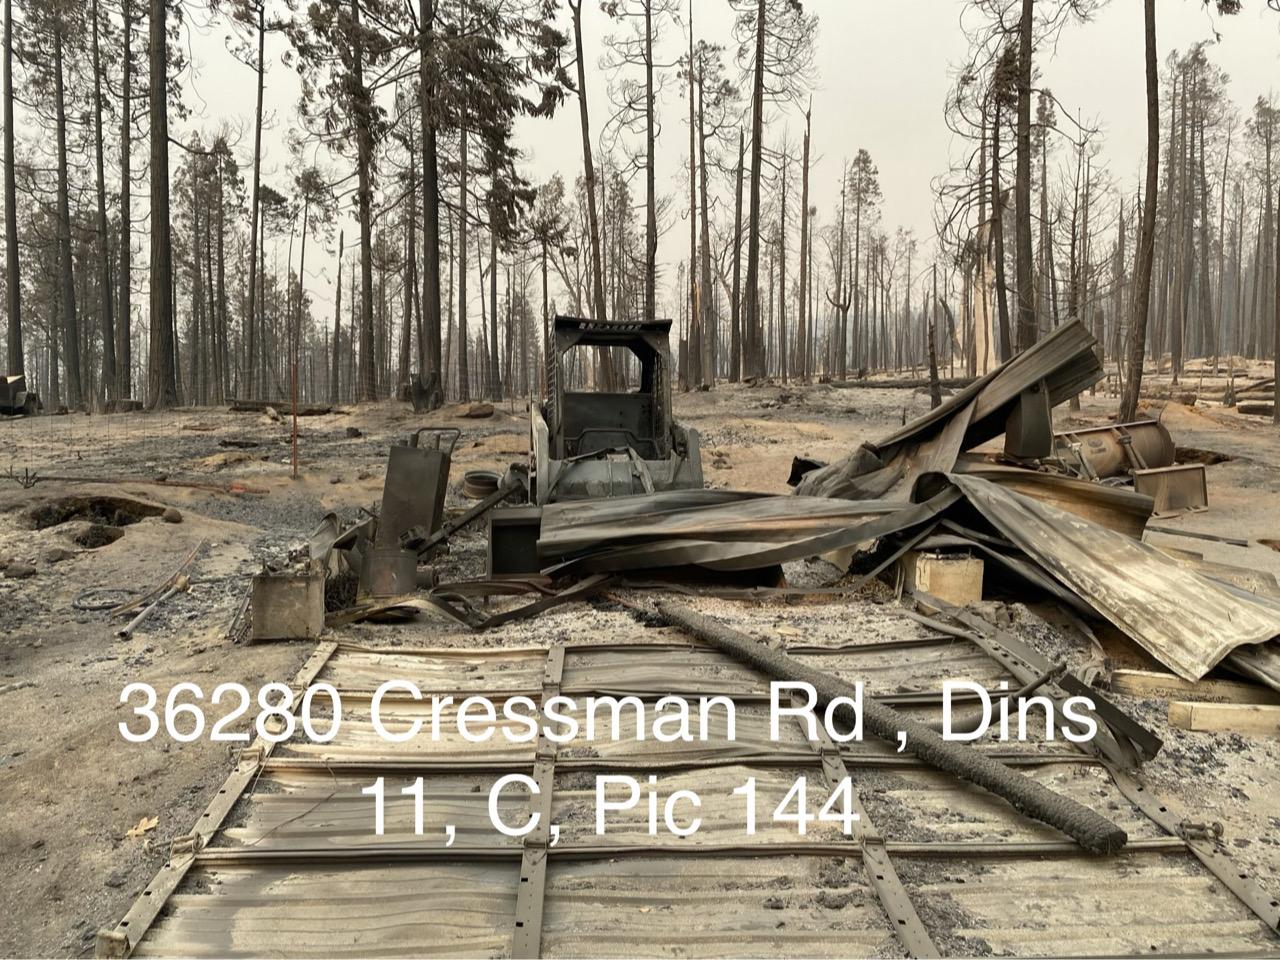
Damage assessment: destroyed